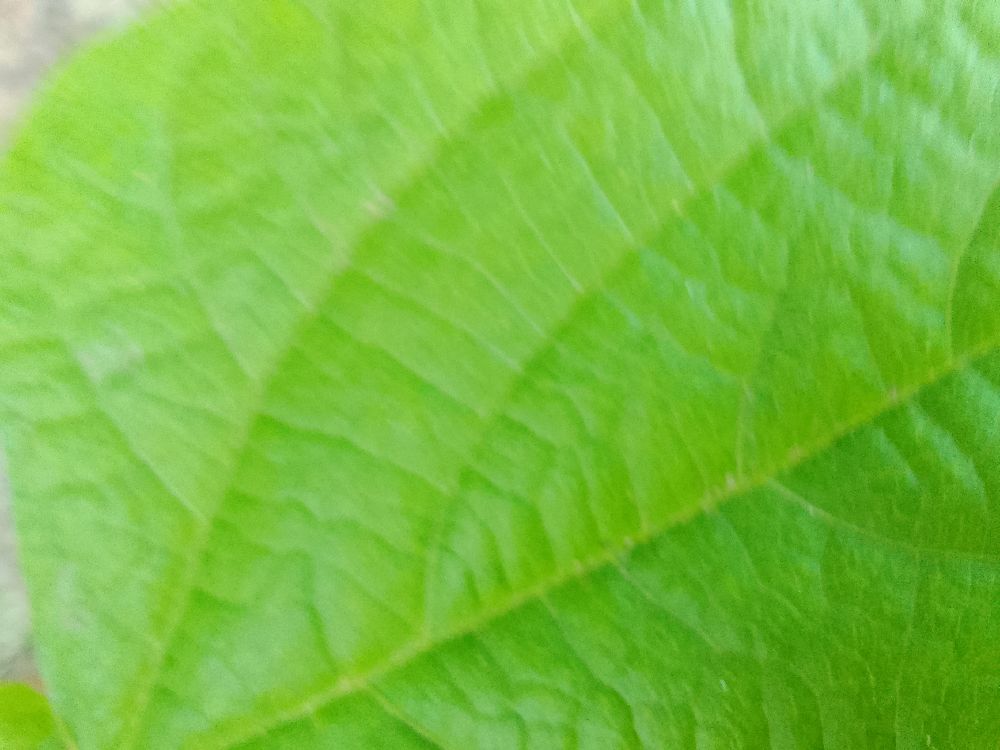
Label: healthy